Har Homa

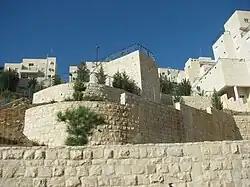
Terraced construction in Har Homa using Jerusalem stone

Since the Six-Day War in 1967 the area has been under Israeli occupation.